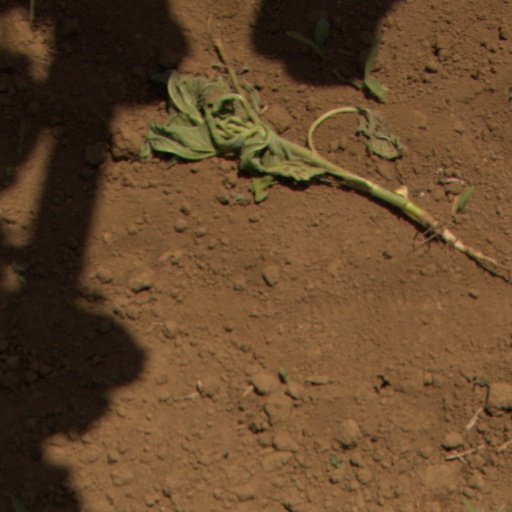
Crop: Jerusalem artichoke